Chicken soup

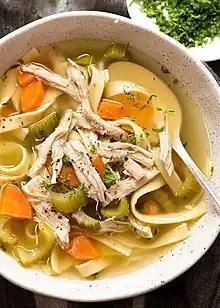
American-style chicken noodle soup.

In the United States and Canada, chicken soup often has noodles or rice in it, thus giving it its common name of "chicken noodle soup". The term may have been first used in advertising by the Campbell Soup Company in the 1930s. The original 21 varieties of Campbell's condensed soup featured a "chicken soup with noodles", but when it was advertised on the "Amos 'n' Andy" radio show in the 1930s by a slip of the tongue the soup was referred to as "chicken noodle soup". Traditionally, American chicken soup was prepared using old hens, with meat too tough and stringy to be roasted or cooked for a short time. In modern times, these fowl are difficult to come by, and broiler chickens (young chickens suitable for roasting or broiling) are often used in preparation of soup.